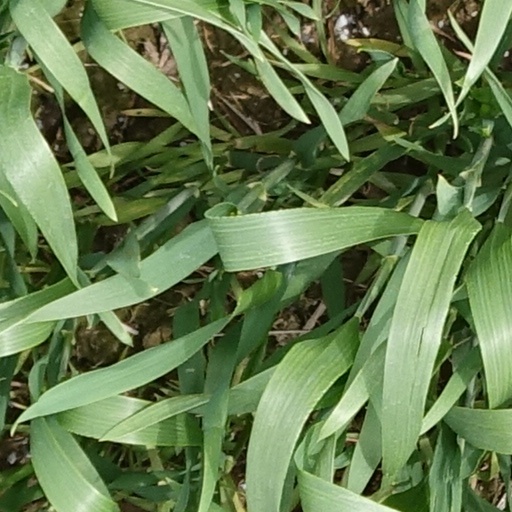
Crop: wheat